Nassau-class battleship

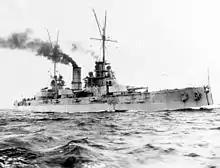
underway, showing the arrangement of the main, secondary, and tertiary batteries

The Imperial German Navy was slow to adopt the advanced Parsons turbine engines used in the British "Dreadnought", primarily due to the resistance of both Tirpitz and the Navy's construction department. In 1905, the latter stated that the "use of turbines in heavy warships does not recommend itself." This decision was based solely on cost: at the time, Parsons held a monopoly on steam turbines and required a 1 million mark royalty fee for every turbine engine made. German firms were not ready to begin production of turbines on a large scale until 1910.